Chandran Veyattummal

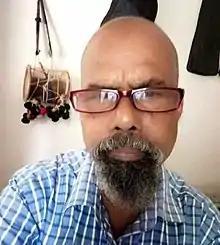
Chandran Veyattummal / Paris Chandran

Chandran Veyattummal (also known as Paris Chandran/ Paris V Chandran; 30 April 1956 – 22 May 2022) was born in a traditional musical family in Narikkuni, Kozhikode district of Kerala.